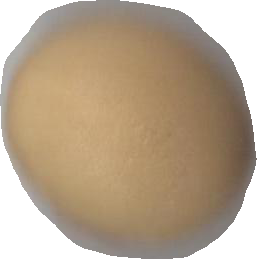
Variety: Dega